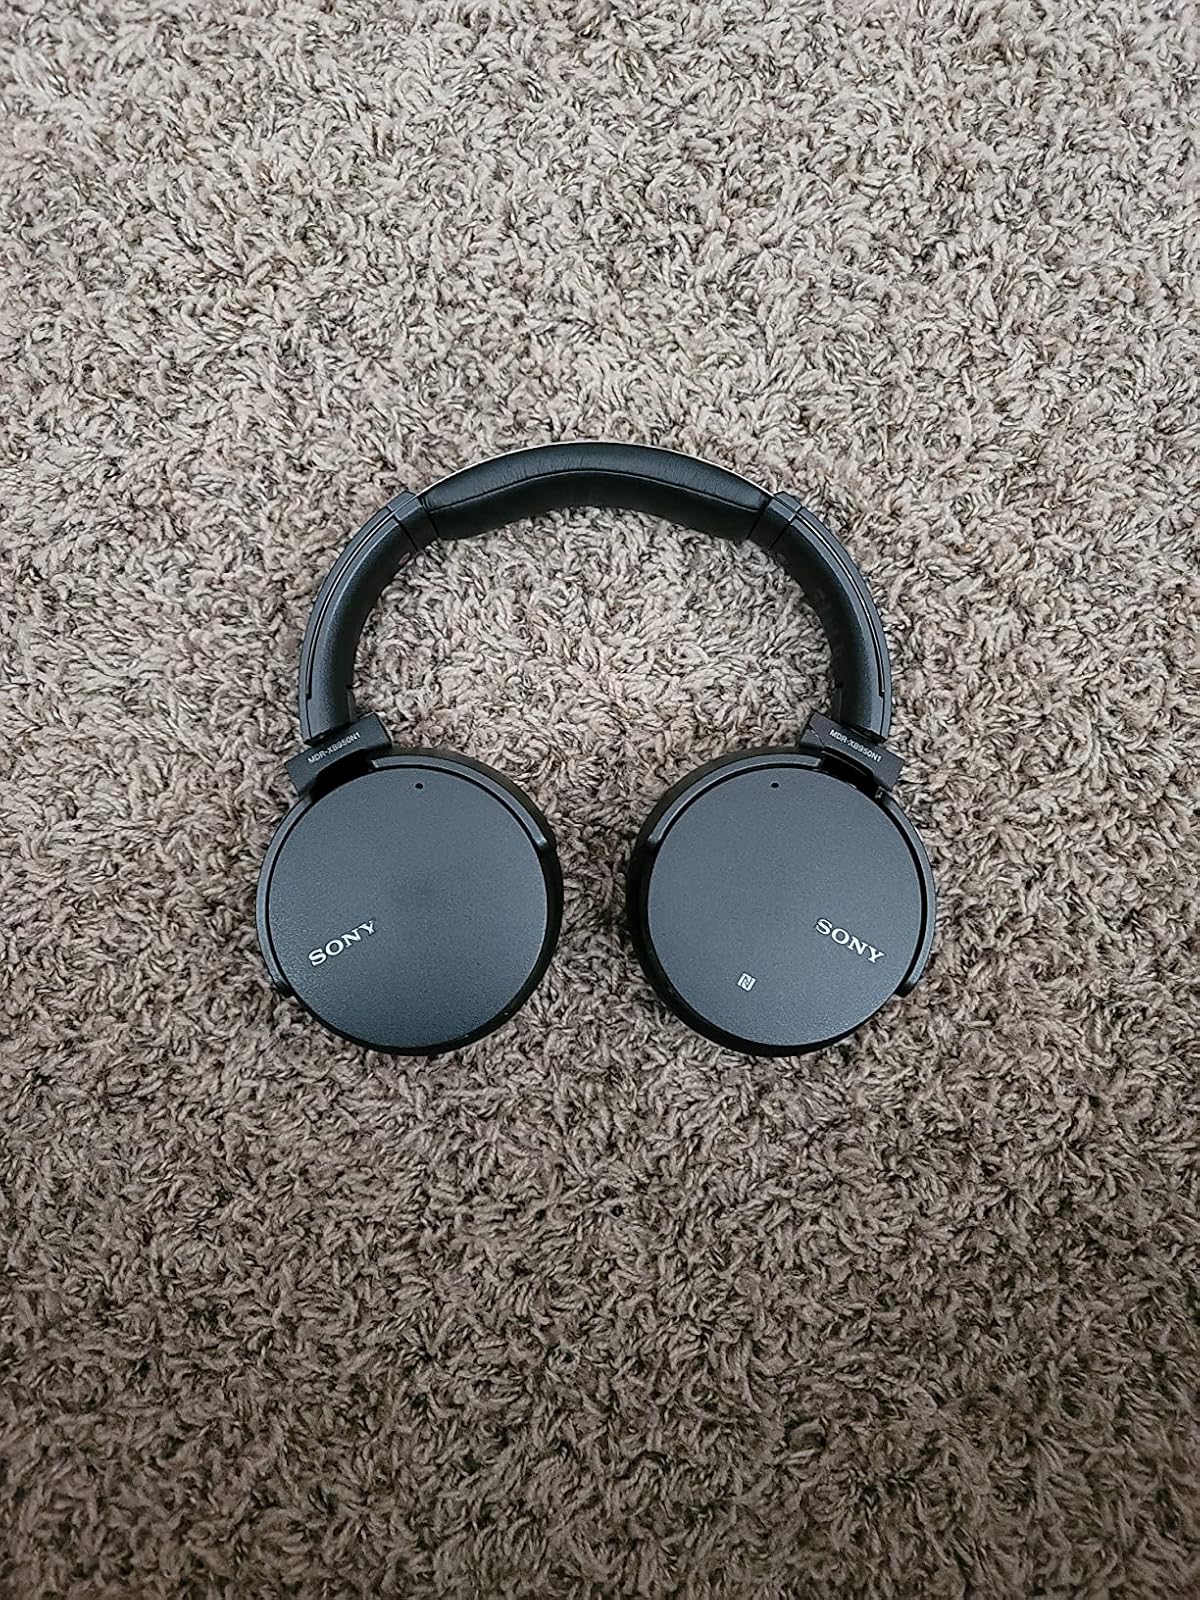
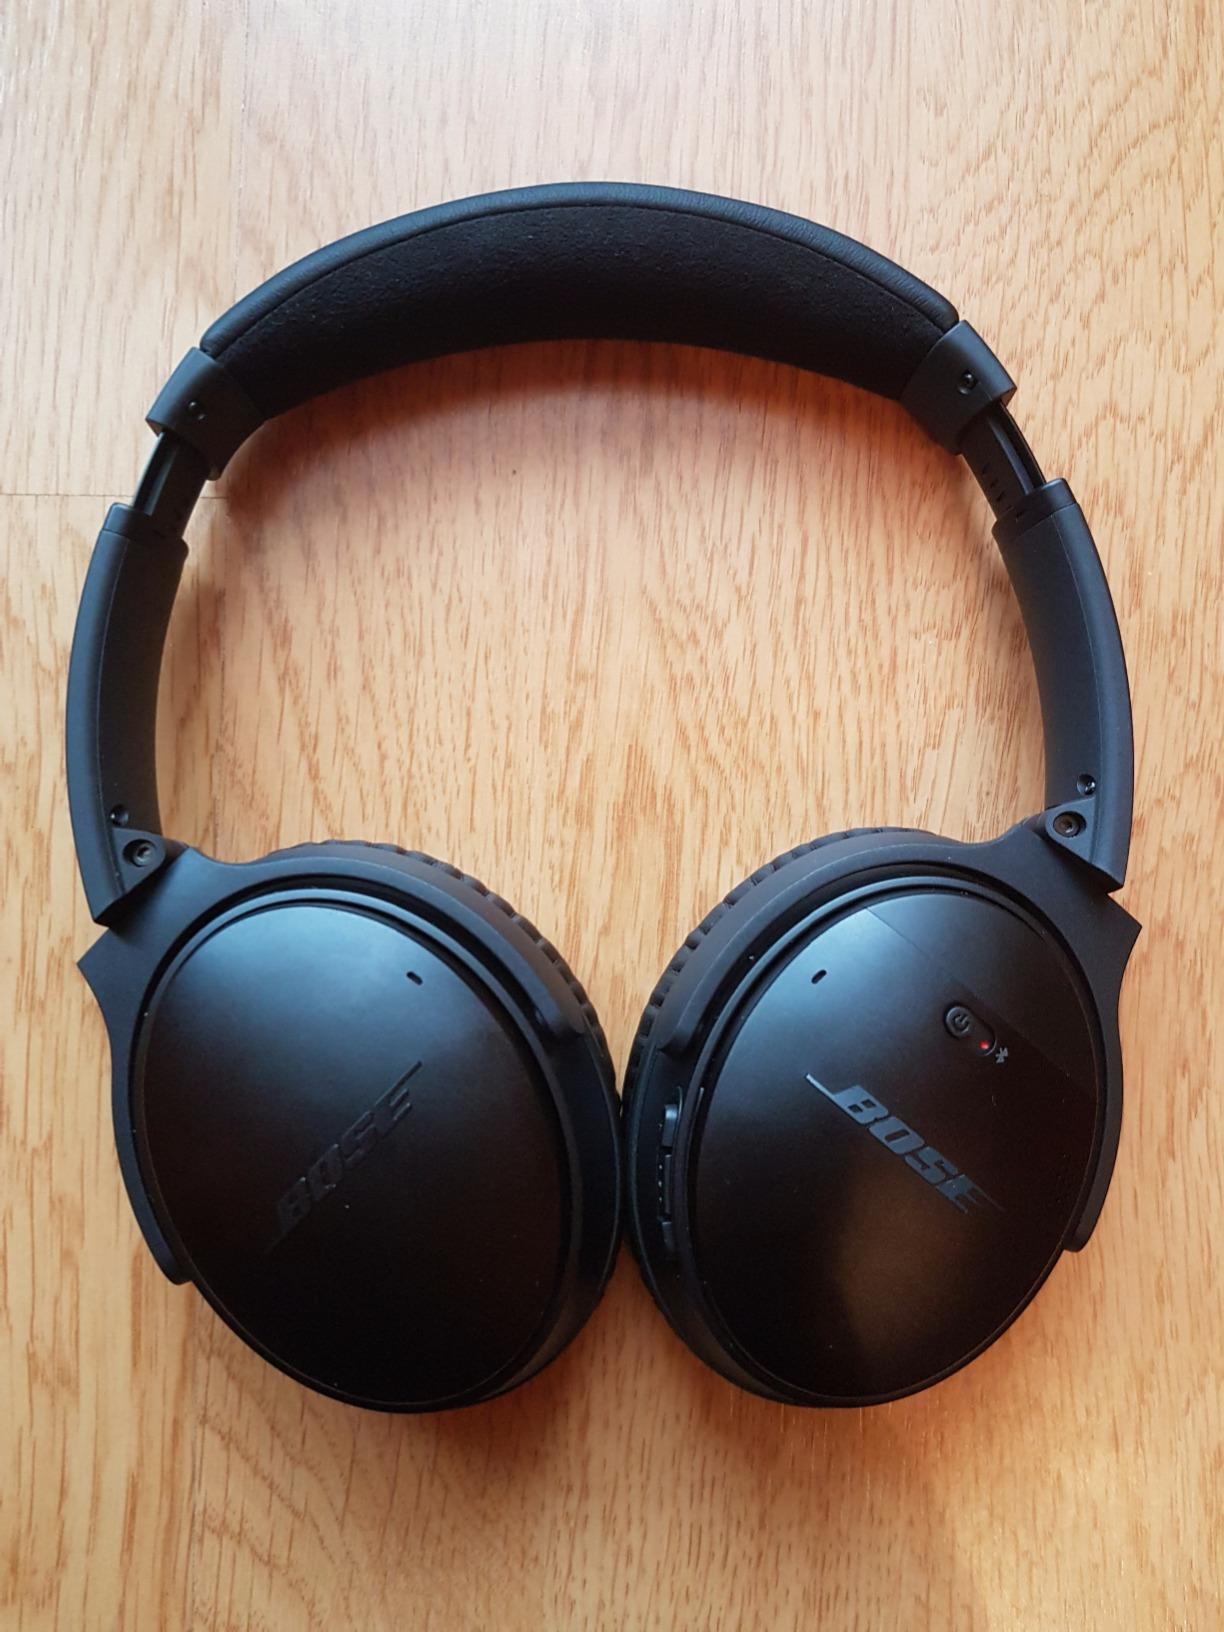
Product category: headphones
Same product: no